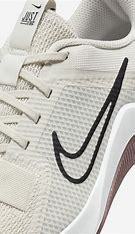
Brand: Nike
Model: MC 2